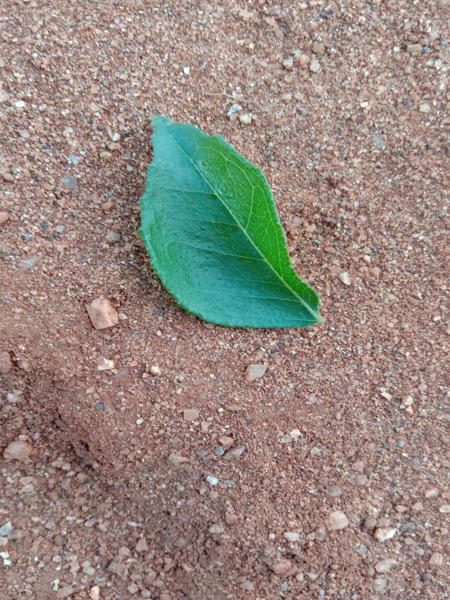
Plant: Curry